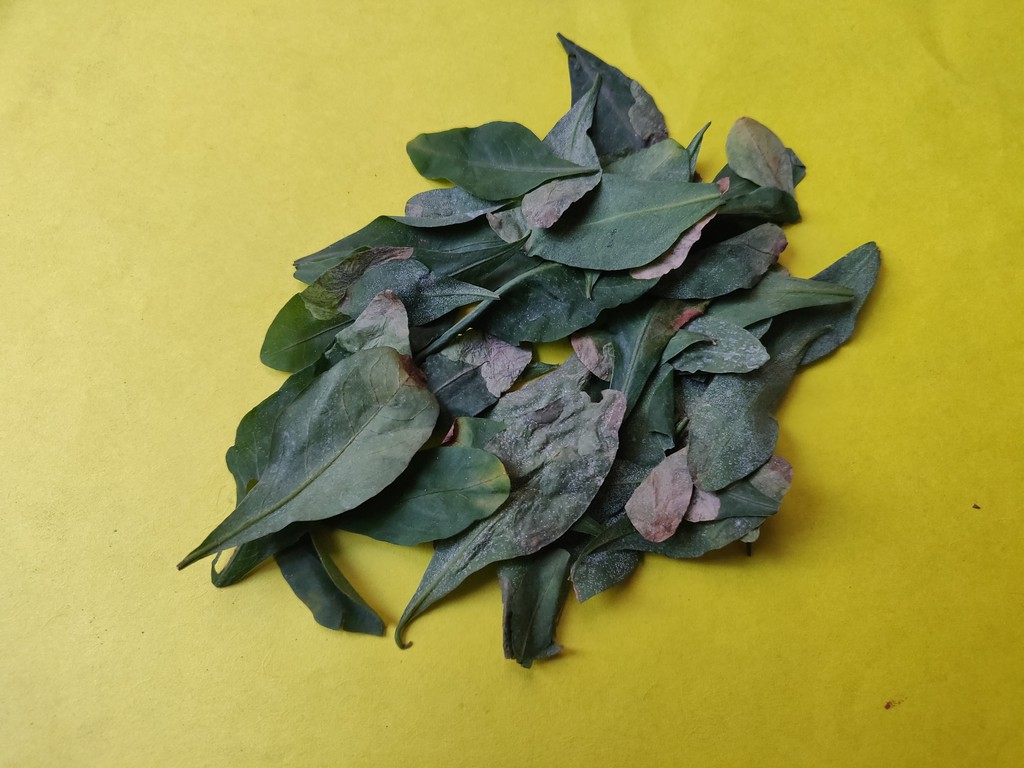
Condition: Unhealthy
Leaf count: multiple
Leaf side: unknown